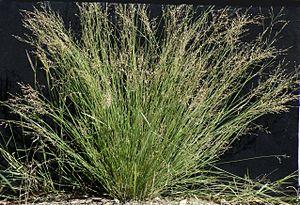
La liste des espèces du genre Panicum comprend près de 450 espèces acceptées.